Sword Art Online: Hollow Fragment

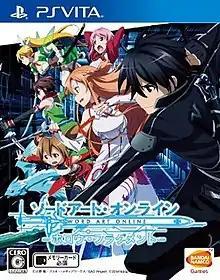
Japanese cover art for PlayStation Vita

is a video game for the PlayStation Vita based on the "Sword Art Online" light novel series. It is the second console video game in the series, the first being "", the content of which is included in "Hollow Fragment". The game was released in Japan on April 24, 2014, North America on August 19, 2014 and Europe and Australia on August 20, 2014.